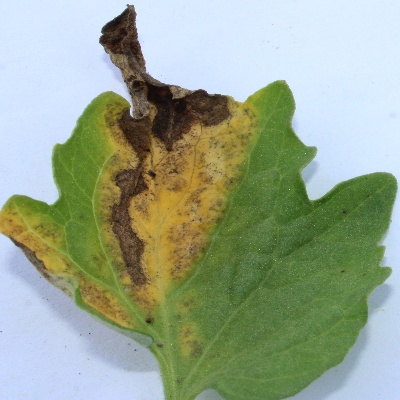
Crop: Tomato
Condition: verticulium wilt